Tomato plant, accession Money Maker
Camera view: bottom (45 deg); turntable rotation: 60 degrees
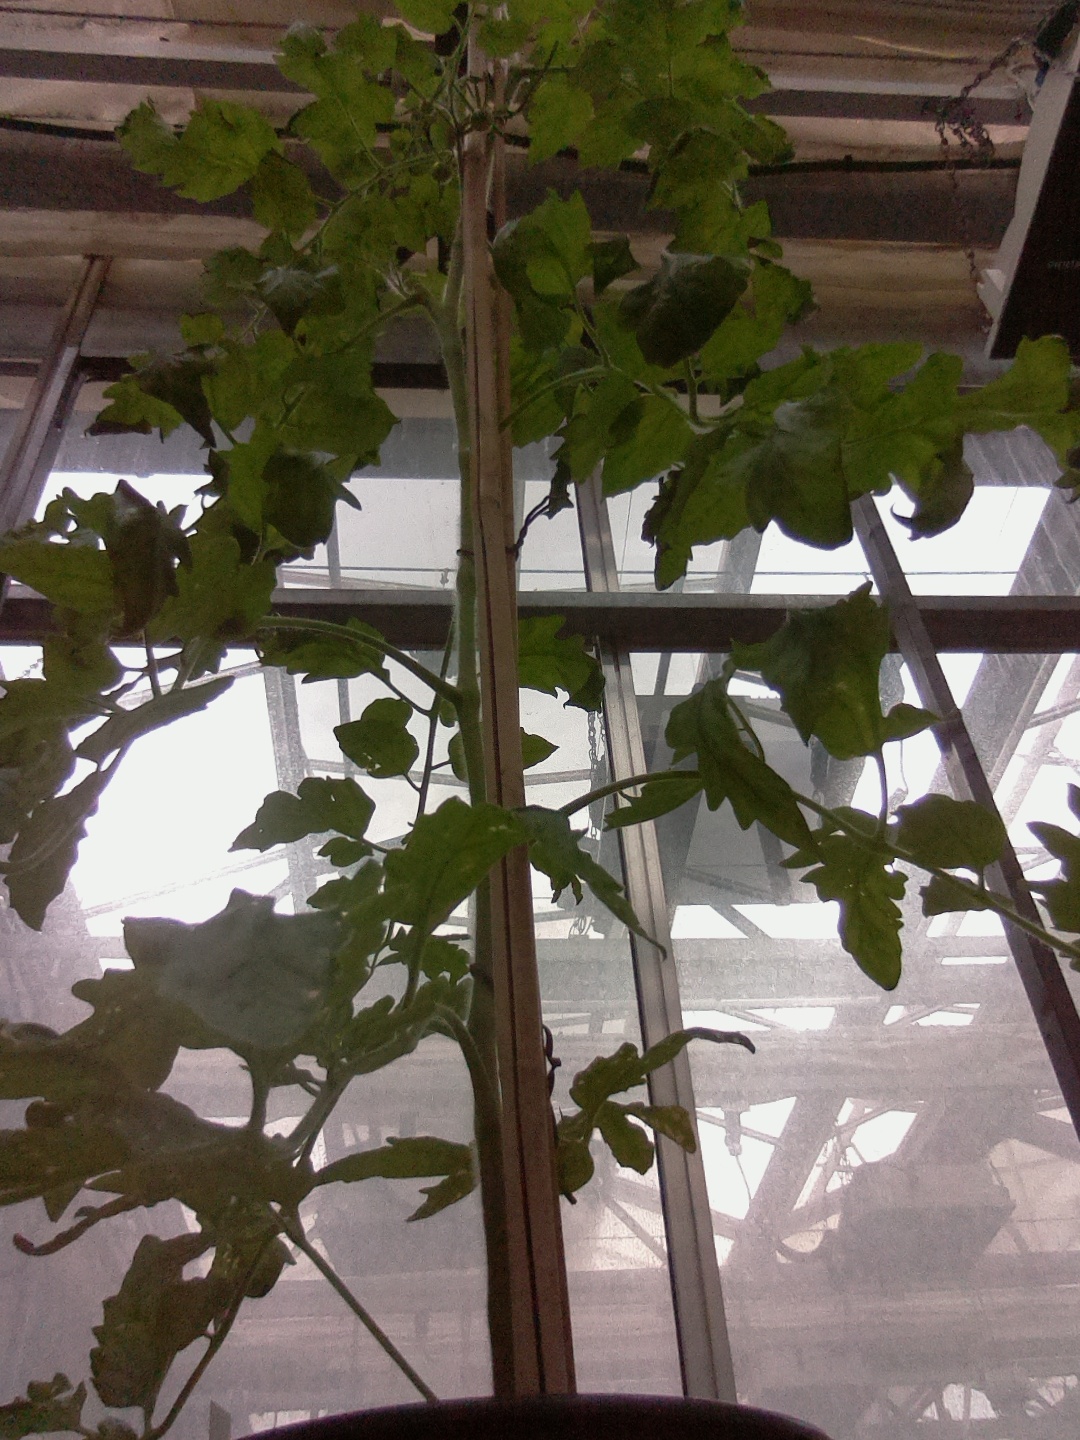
BBCH growth stage 71: 10%-20% of final fruit size